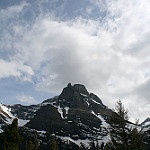
Label: mountain